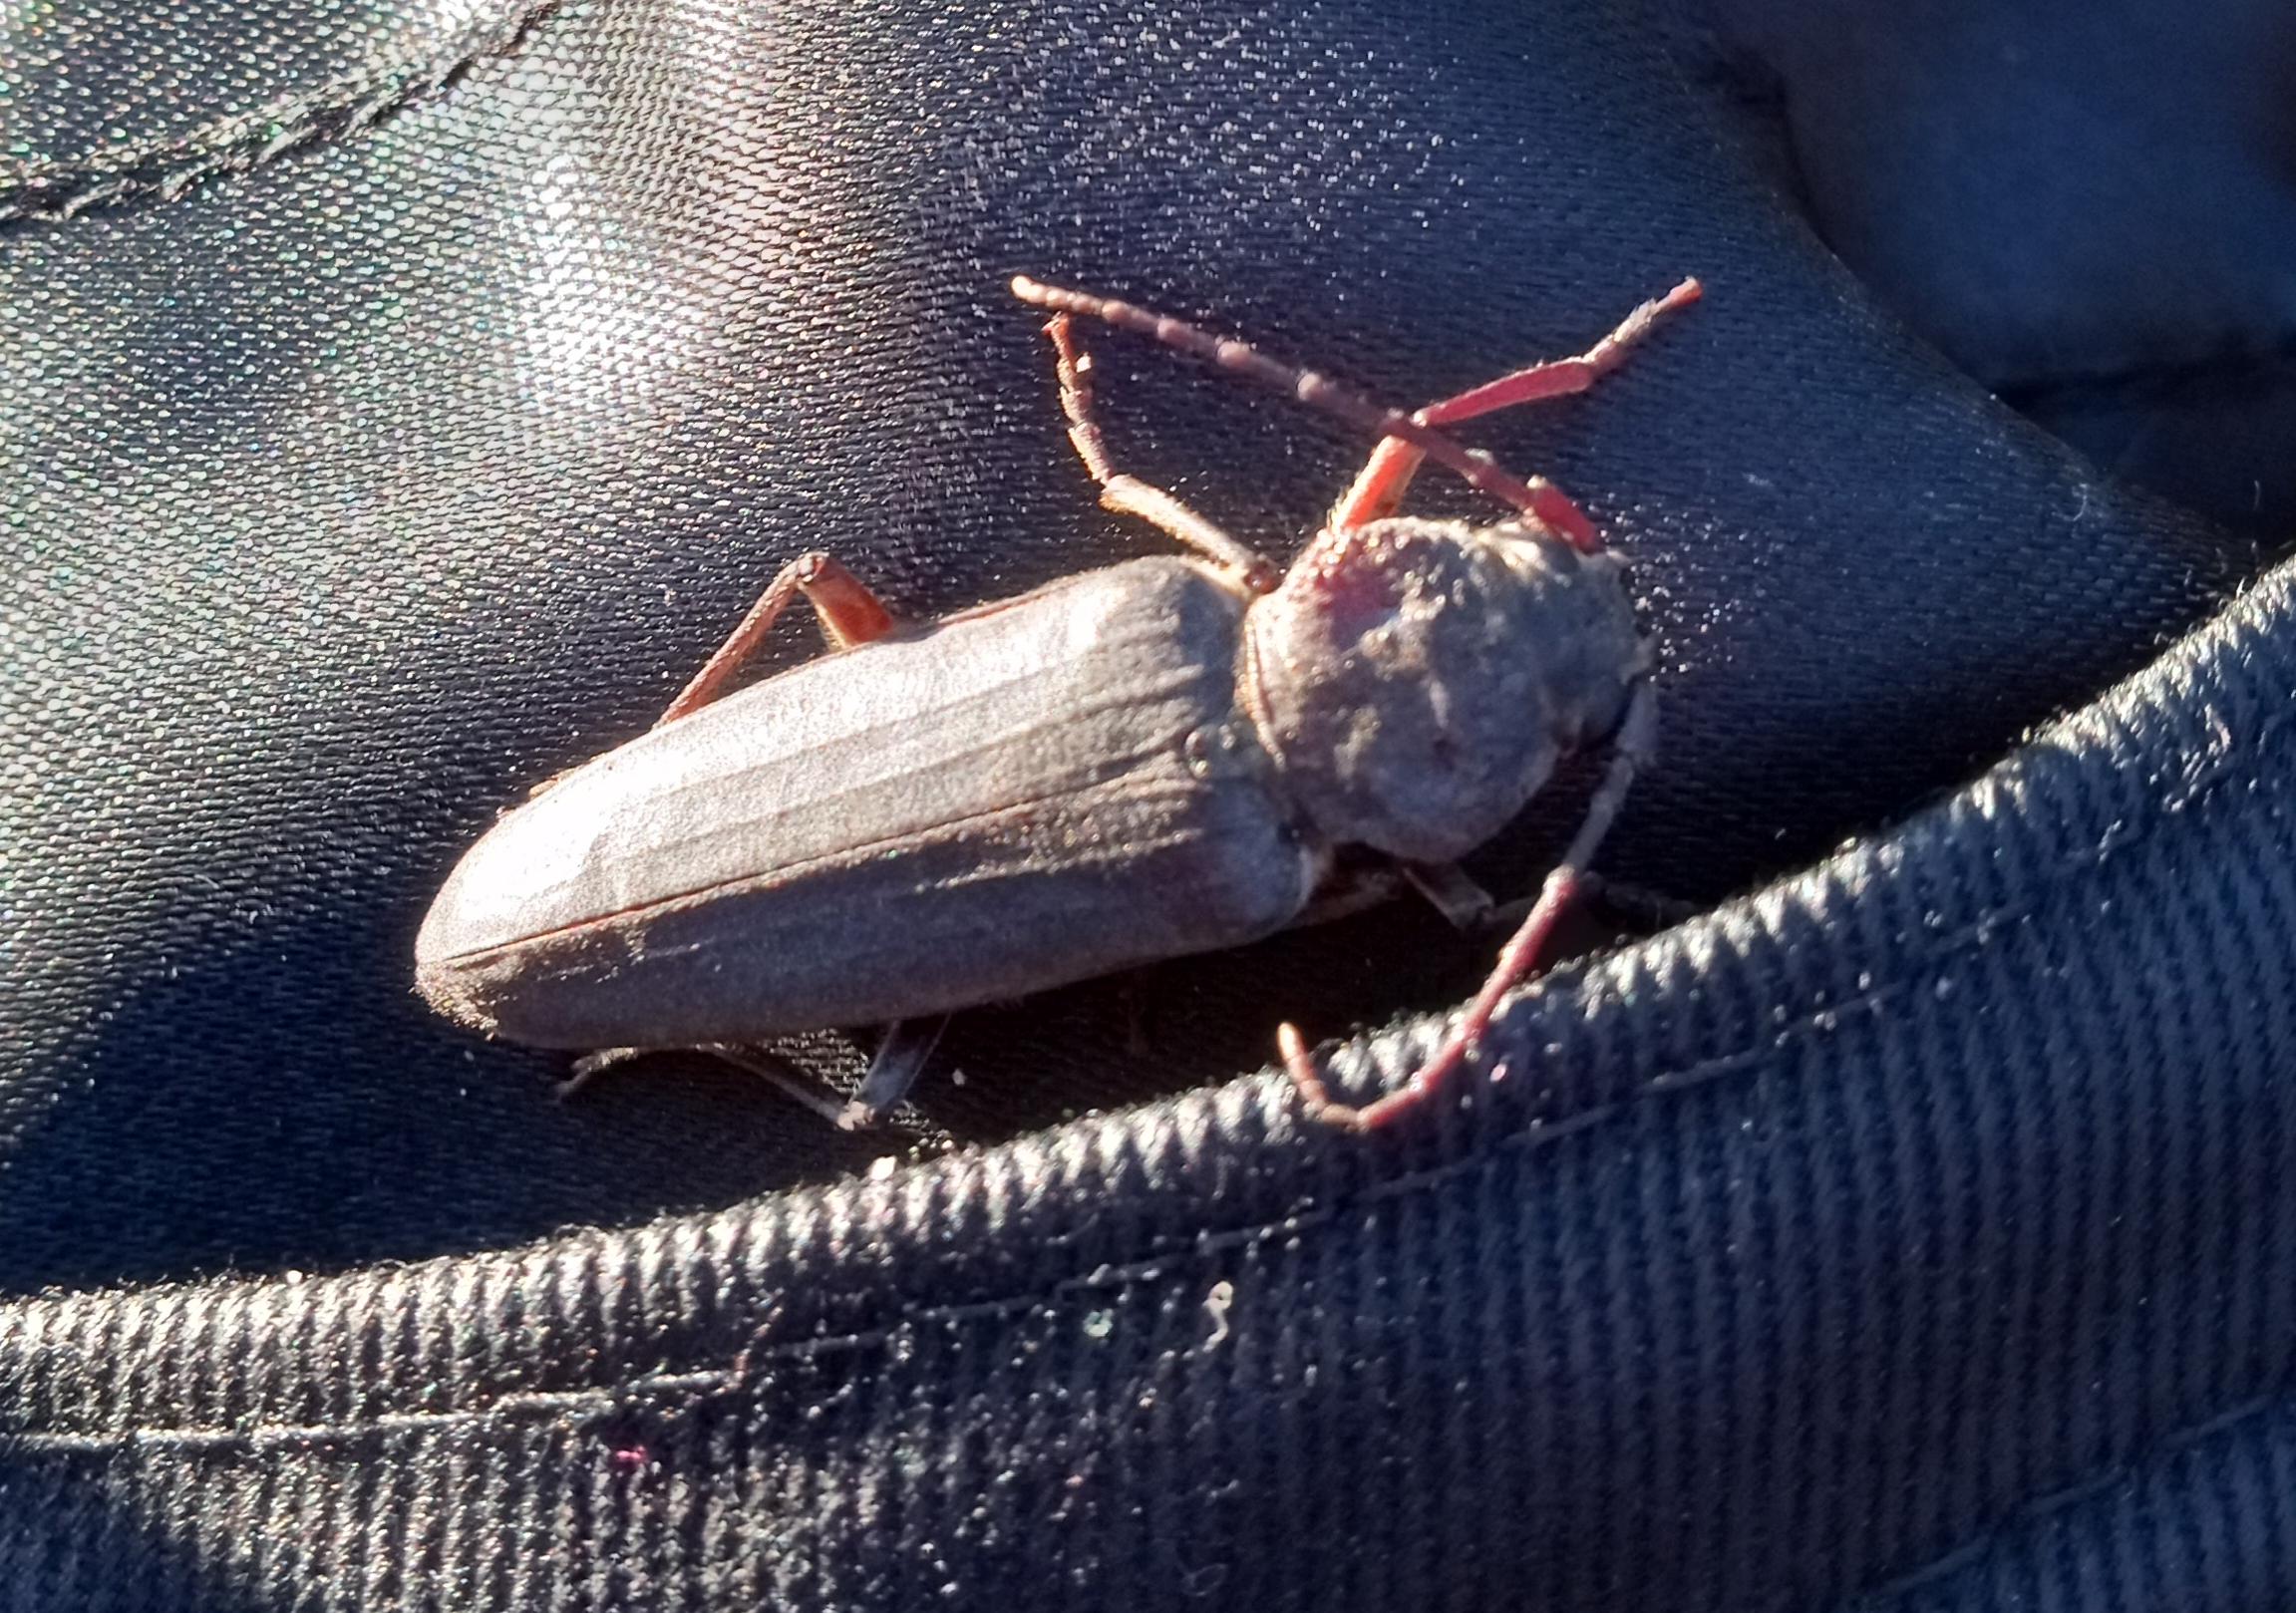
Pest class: occasional_pest